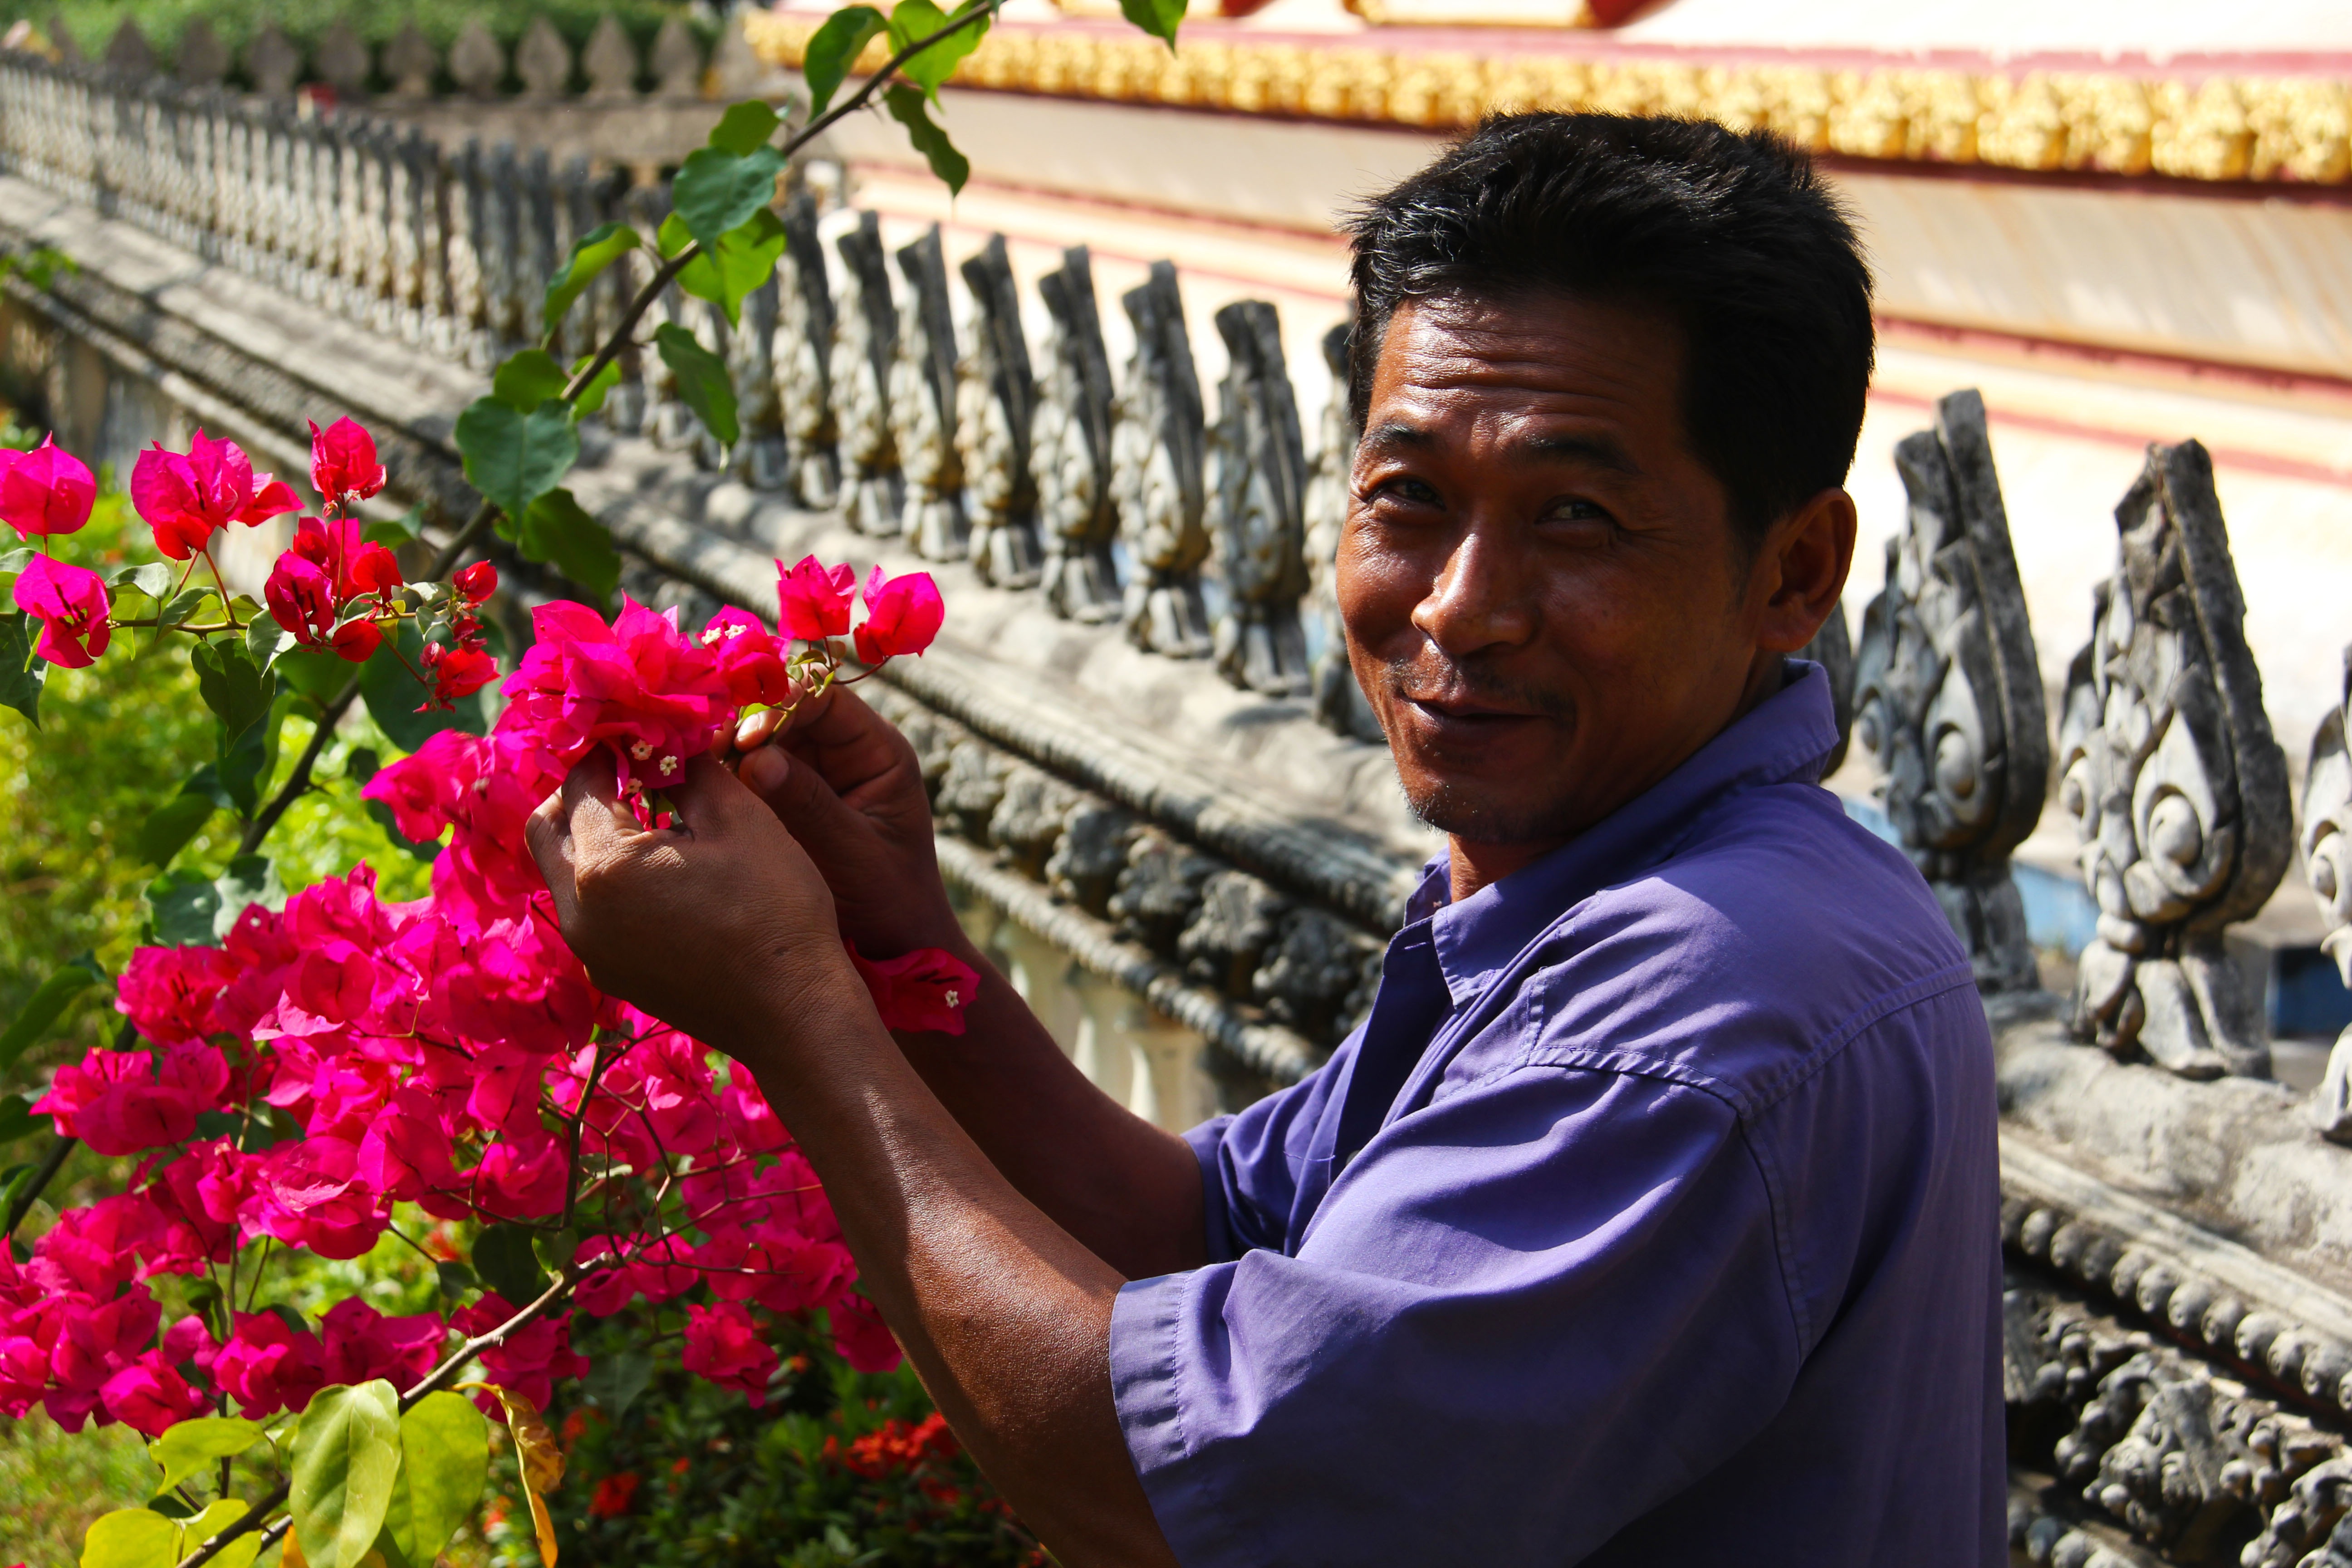
nature, blossom, people, growth, plant, sun, flower, bloom, summer, floral, fresh, colorful, garden, pink, smiling, farmer, outdoors, sunny, happy, temple, gardening, flower garden, floristry, gardener, summer flowers, flowers background